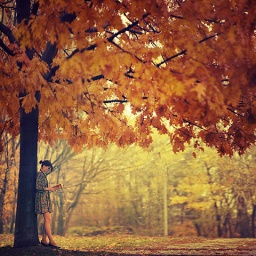
Reading book under tree